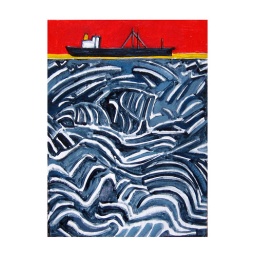
red sky in the morning